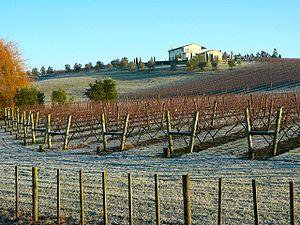
La viticulture est l'activité agricole consistant à cultiver une certaine variété de vigne produisant un fruit pour la consommation humaine : le raisin. Les vignes cultivées en viticulture sont des cultivars de sous-espèces du genre Vitis dénommés cépages.